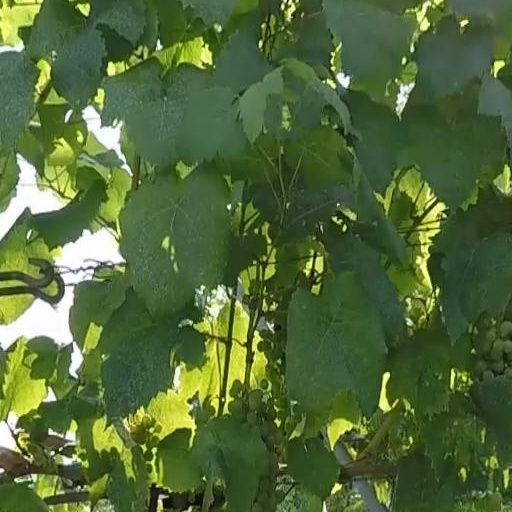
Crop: grape